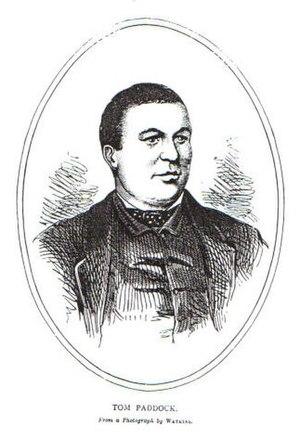
Tom Paddock, né Thomas Paddock en 1822 à Redditch, et mort le 30 juin 1863 dans le quartier de Marylebone à Londres, aussi connu sous le nom de Redditch Needlepointer, est un champion britannique de pugilat du début de l'époque victorienne.